Mira

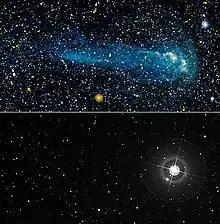
Mira in UV and visible light

Mira A is currently an asymptotic giant branch (AGB) star, in the thermally pulsing AGB phase. Each pulse lasts a decade or more, and an amount of time on the order of 10,000 years passes between each pulse. With every pulse cycle Mira increases in luminosity and the pulses grow stronger. This is also causing dynamic instability in Mira, resulting in dramatic changes in luminosity and size over shorter, irregular time periods.